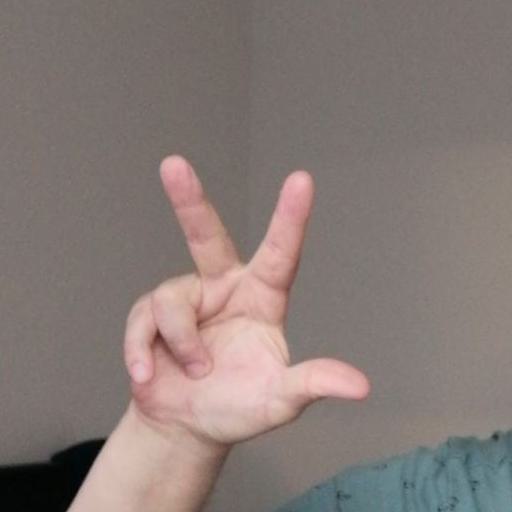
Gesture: three2